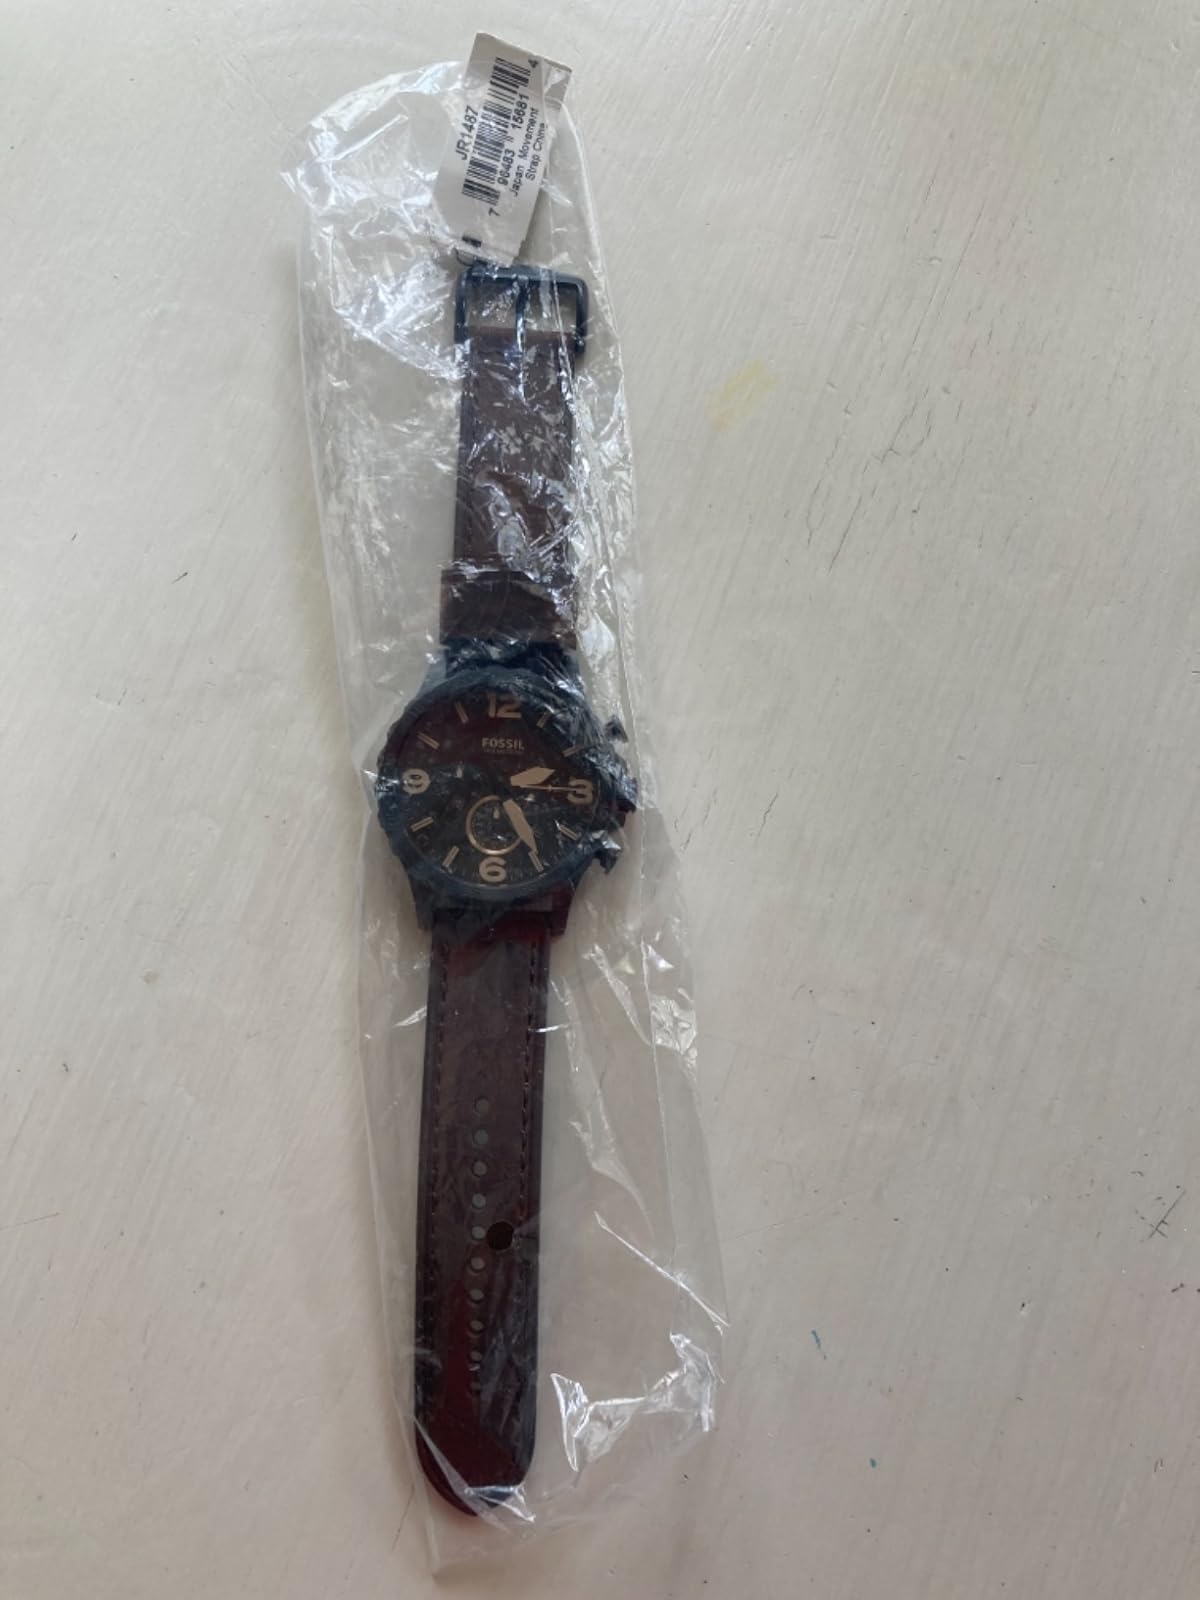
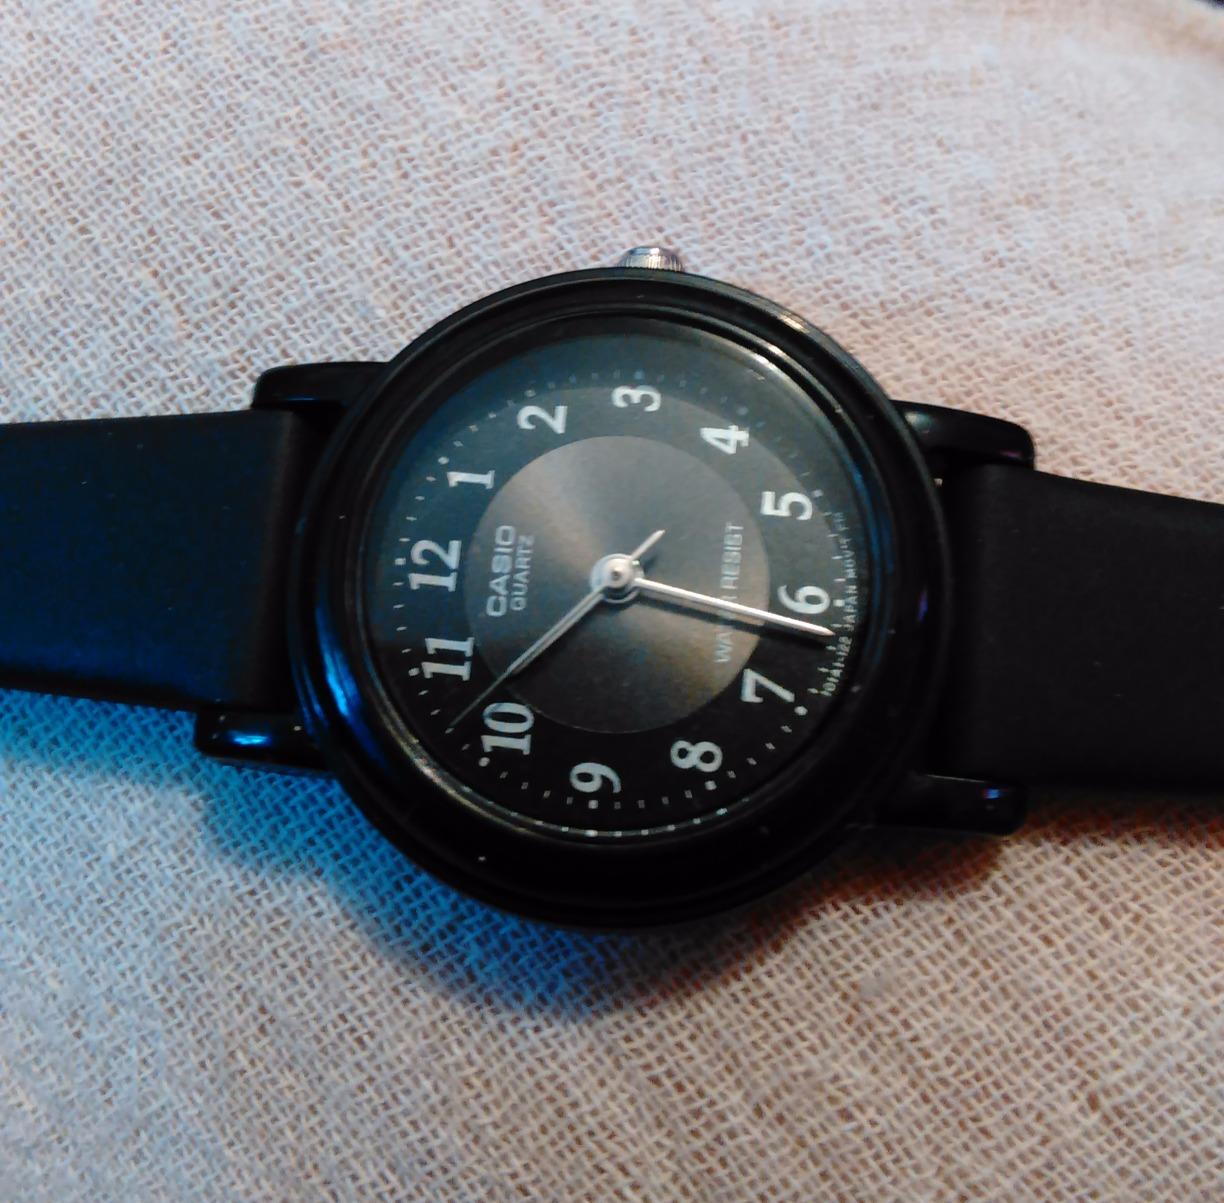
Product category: accessories_watch
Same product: no